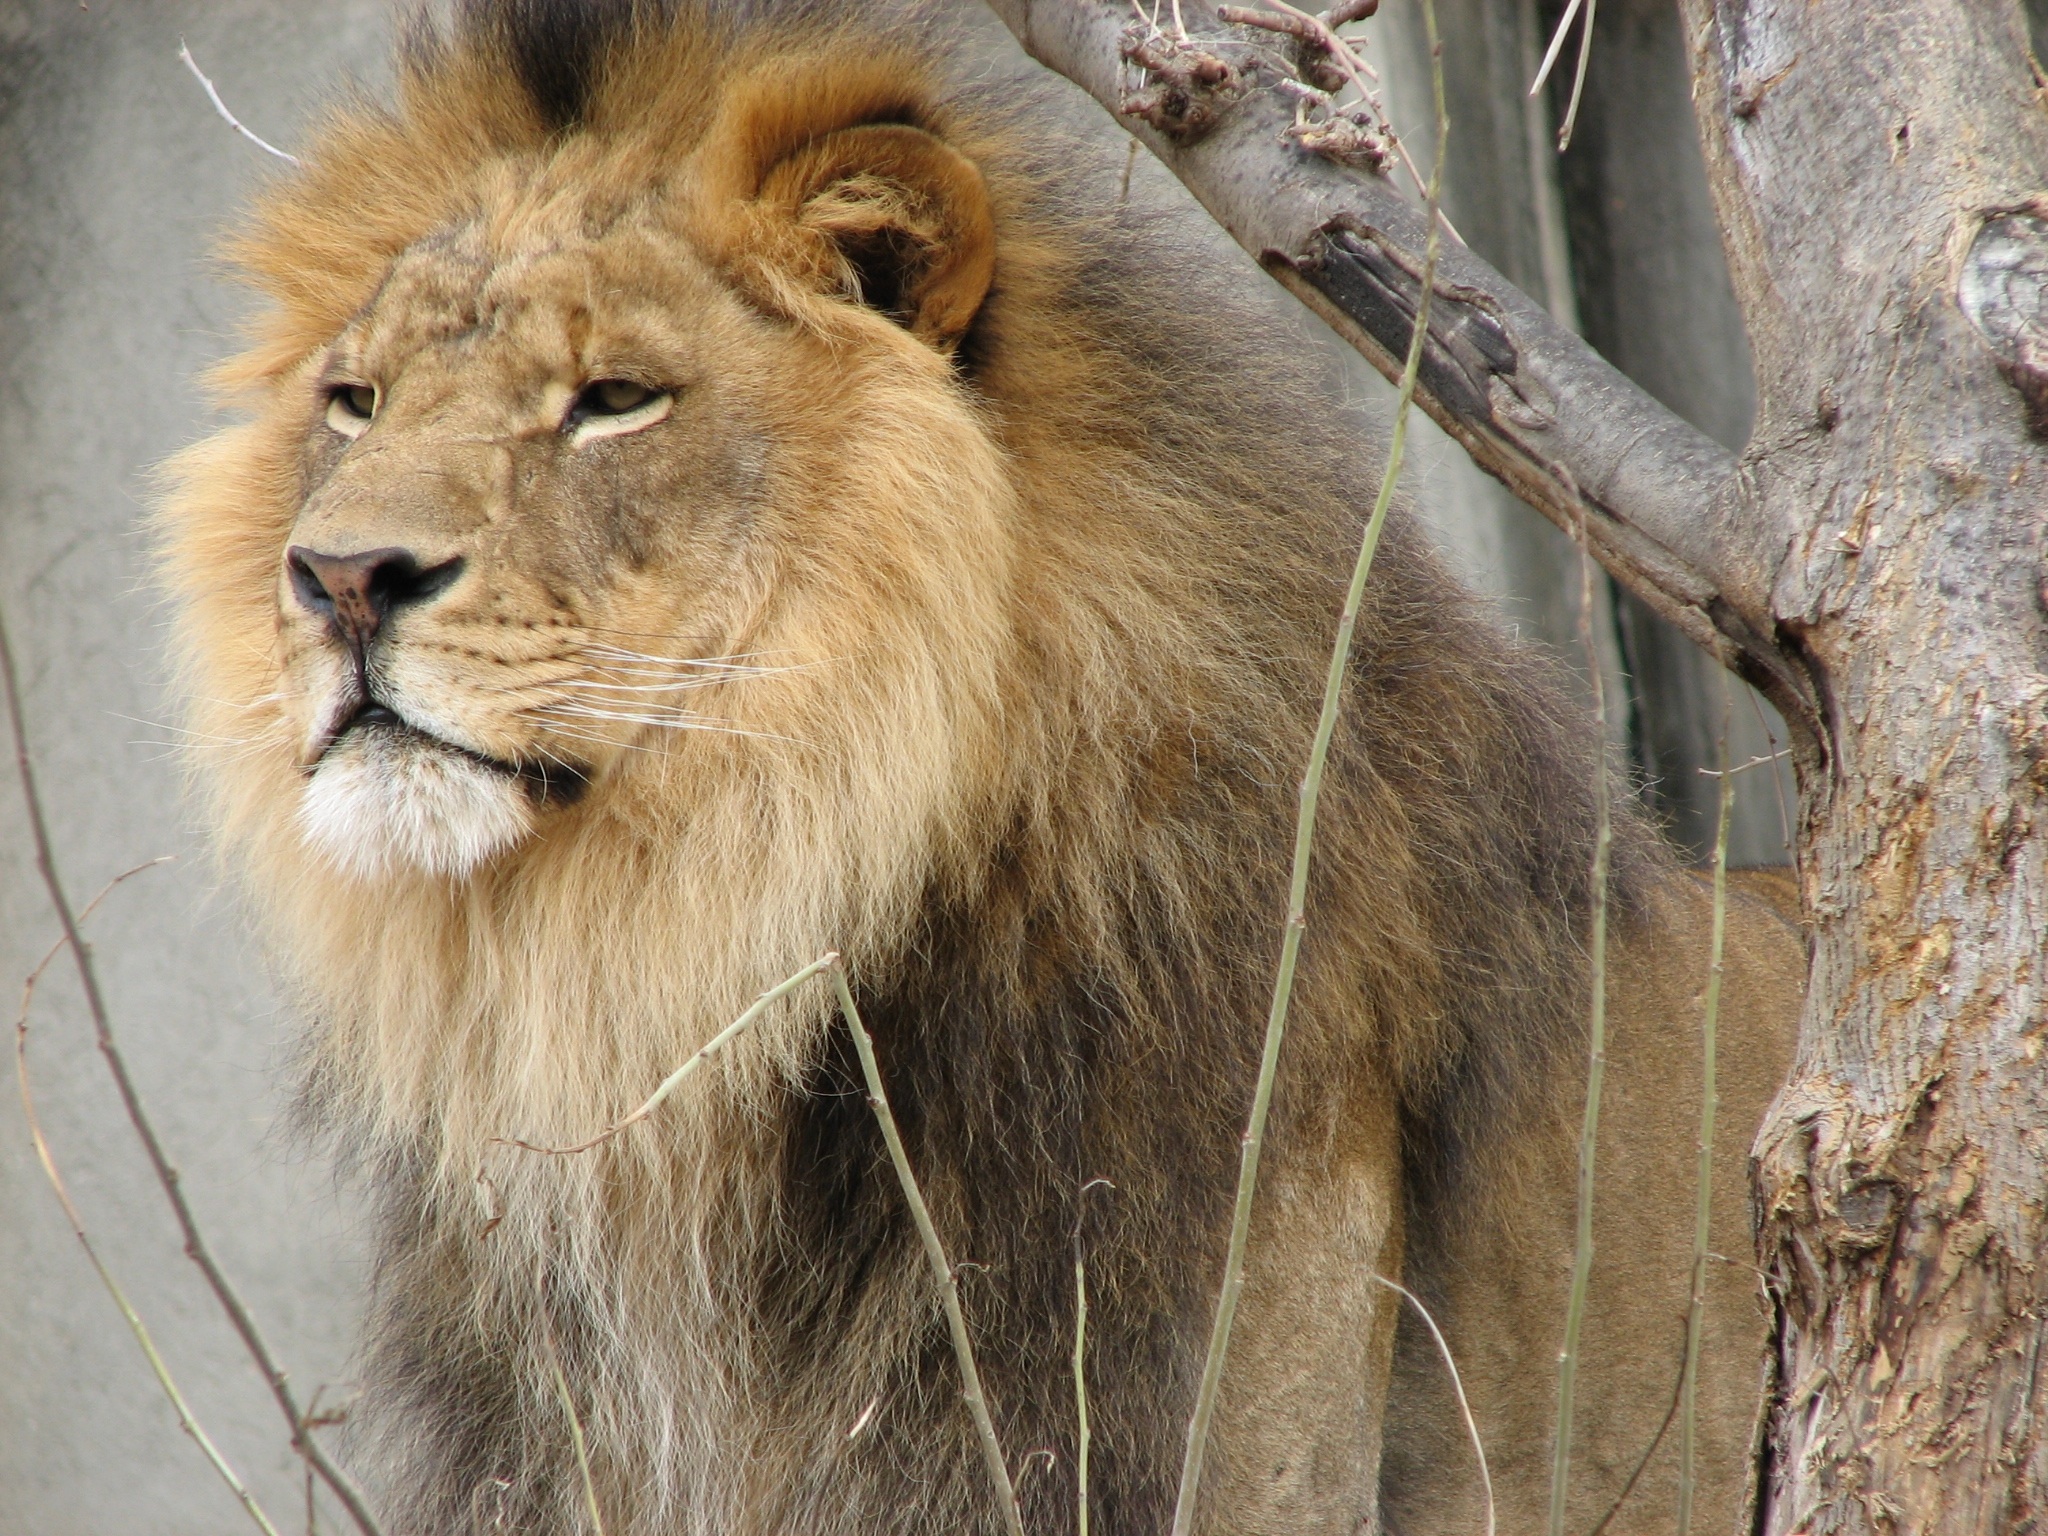
nature, looking, male, wildlife, zoo, mammal, mane, predator, fauna, lion, big cat, wild animal, vertebrate, big cats, cat like mammal, dog breed group, masai lion